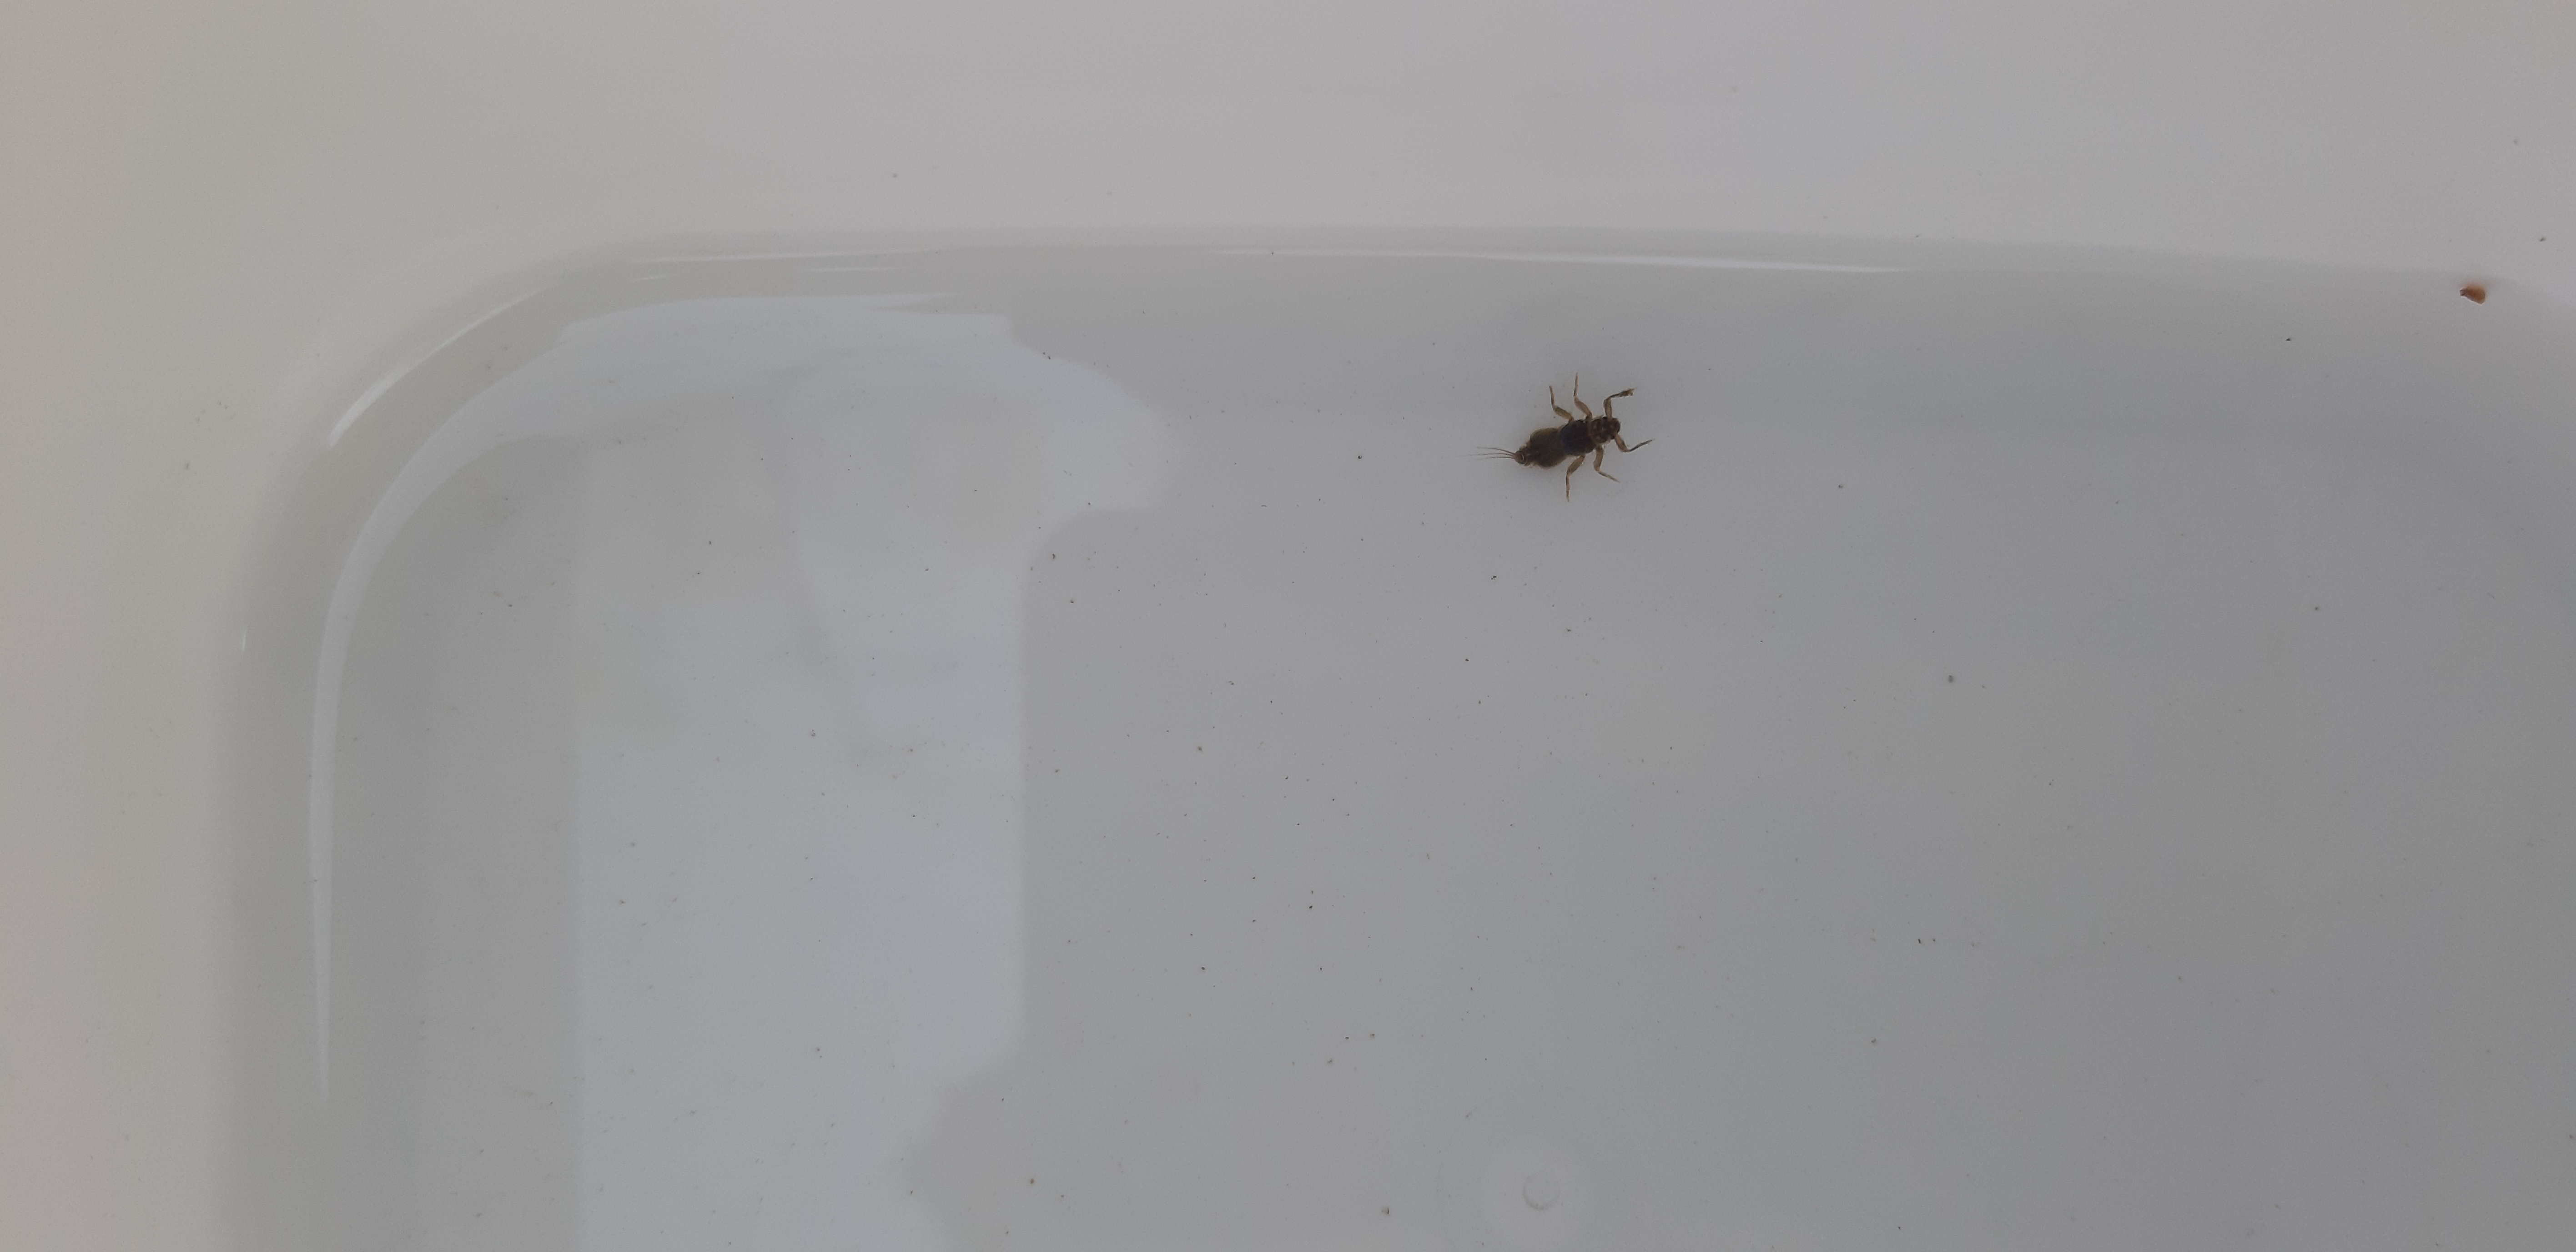
Macroinvertebrate group: other_mayflies